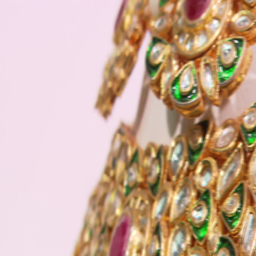
close - up pan right shot of a jewellery set in a store